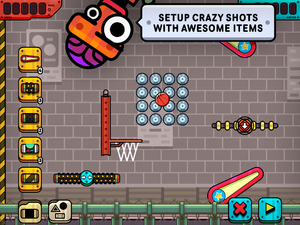
Gasketball est un jeu vidéo mêlant puzzle et de sport développé et édité par Mikengreg, sorti en 2012 sur iPad.